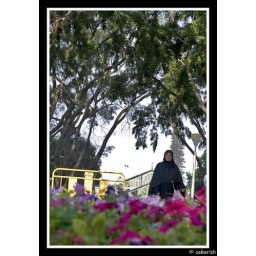
A woman walks past the barrier in front of the famous glass house at Lalbagh